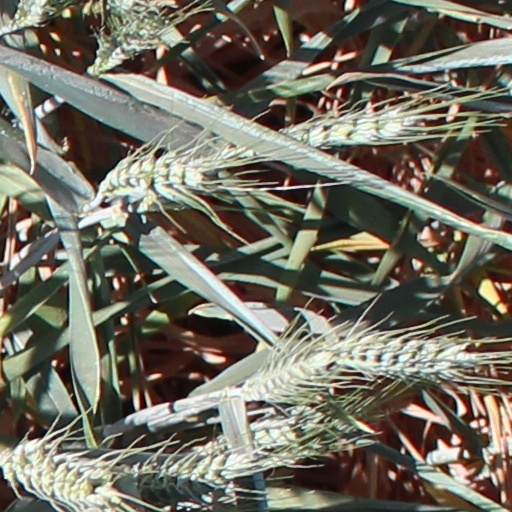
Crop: wheat